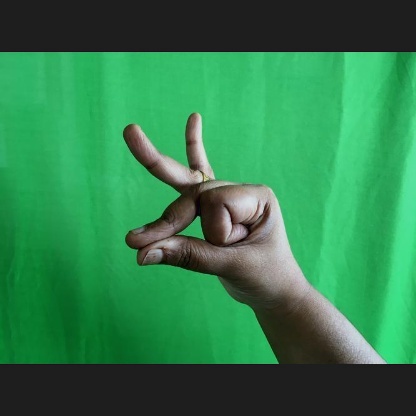
Mudra: Bramaram